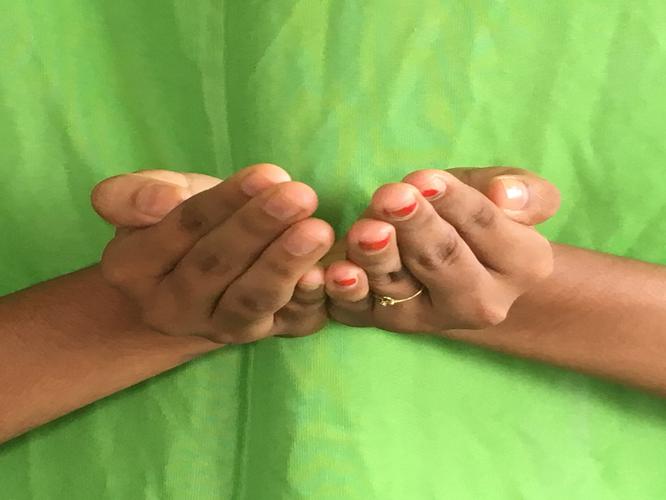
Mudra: Pushpaputa
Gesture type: double_hand